James Le Jeune

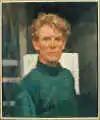
self portrait

James Le Jeune "RHA" (24 May 1910 – 29 January 1983) was an Irish-Canadian artist who painted portraits, landscapes, and seascapes.